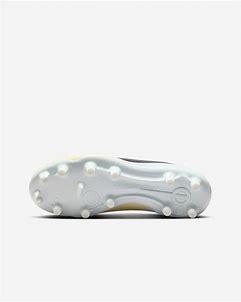
Brand: Nike
Model: Jr Tiempo Legend 10 Club